Skateboarding trick

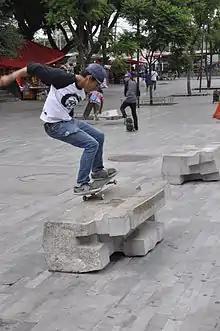
Frontside 5-0 grind

Slides and grinds involve getting the board up on some type of ledge, rail, or coping and sliding or grinding along the board or trucks, respectively. When it is primarily the board which is contacting the edge, it is called a slide; when it is the truck, it is a grind. Grinding and sliding skateboards started with sliding the board on parking blocks and curbs, then extended to using the coping on swimming pools, then stairway handrails, and has now been expanded to include almost every possible type of edge. Grinds and slides on street environments were brought to mainstream skateboarding by professional skateboarders Natas Kaupas and Mark Gonzales.